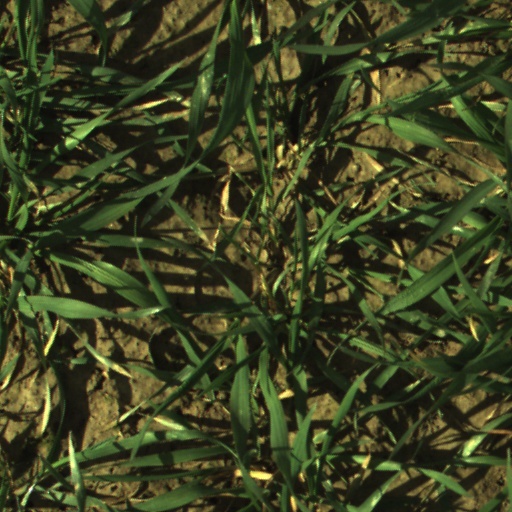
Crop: wheat